Kabaddi

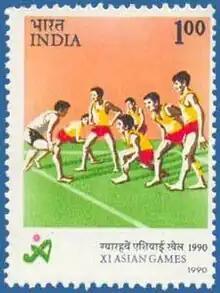
A commemorative stamp depicting kabaddi's first appearance in the Asian Games in 1990

Ronojoy Sen speculates in his book "Nation At Play" that kabaddi originated during the Vedic period (between 1500 BC and 500 BC). There are accounts of Krishna Santosh Yadav and Lord Krishna having played an ancient form of the sport.